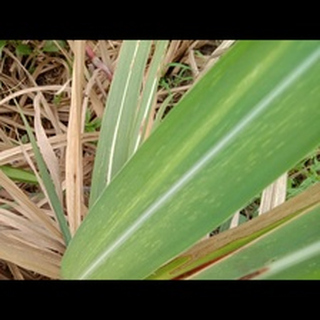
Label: sugarcane_mosaic